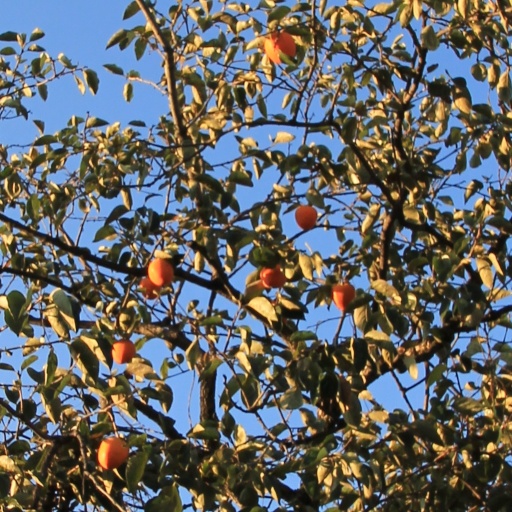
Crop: grape